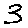
Label: 3